Super Smash Bros.

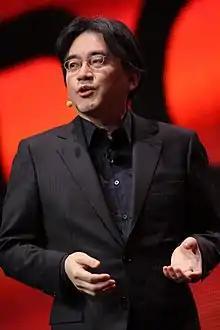
Satoru Iwata, Nintendo's president, asked Sakurai to create "Super Smash Bros. Brawl" (2008) for the Wii.

In May 2005, at a press conference prior to E3 2005, Iwata—who had become the president of Nintendo—said that a new "Super Smash Bros." game was in development for the Wii and would launch alongside the system the next year, featuring online multiplayer using the system's Wi-Fi capabilities. The announcement came as a surprise to Sakurai, who had left HAL Laboratory in 2003 and had not heard about an upcoming "Smash Bros." game. Iwata had made the announcement after many people polled by Nintendo showed a desire for a new "Smash Bros." game with online play, despite planning on the next game in the series having not yet begun. After the announcement, Iwata met with Sakurai and asked him to create a new "Smash Bros." game for the Wii, saying that Nintendo would simply port "Melee" to the system with online functionality if he refused. Sakurai accepted, and completed the planning document for the next "Super Smash Bros." game in July 2005.